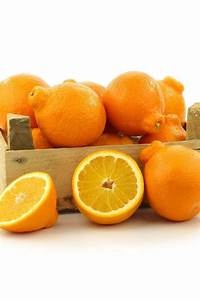
Label: mandarine